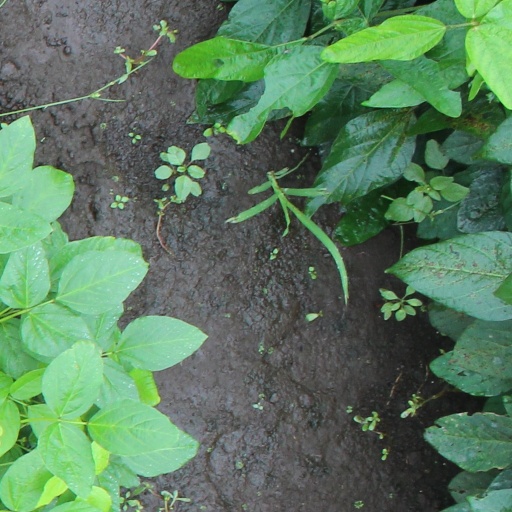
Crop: soybean